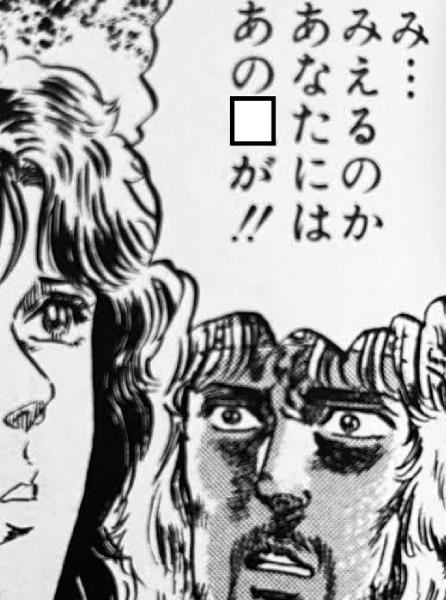
回答: 鐘を鳴らす巨人